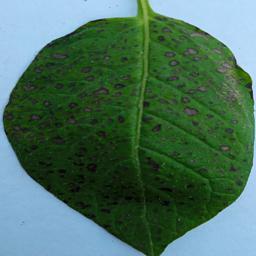
Etiqueta: Tizon_Temprano